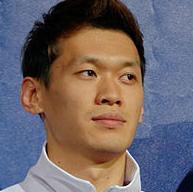
Age: 23